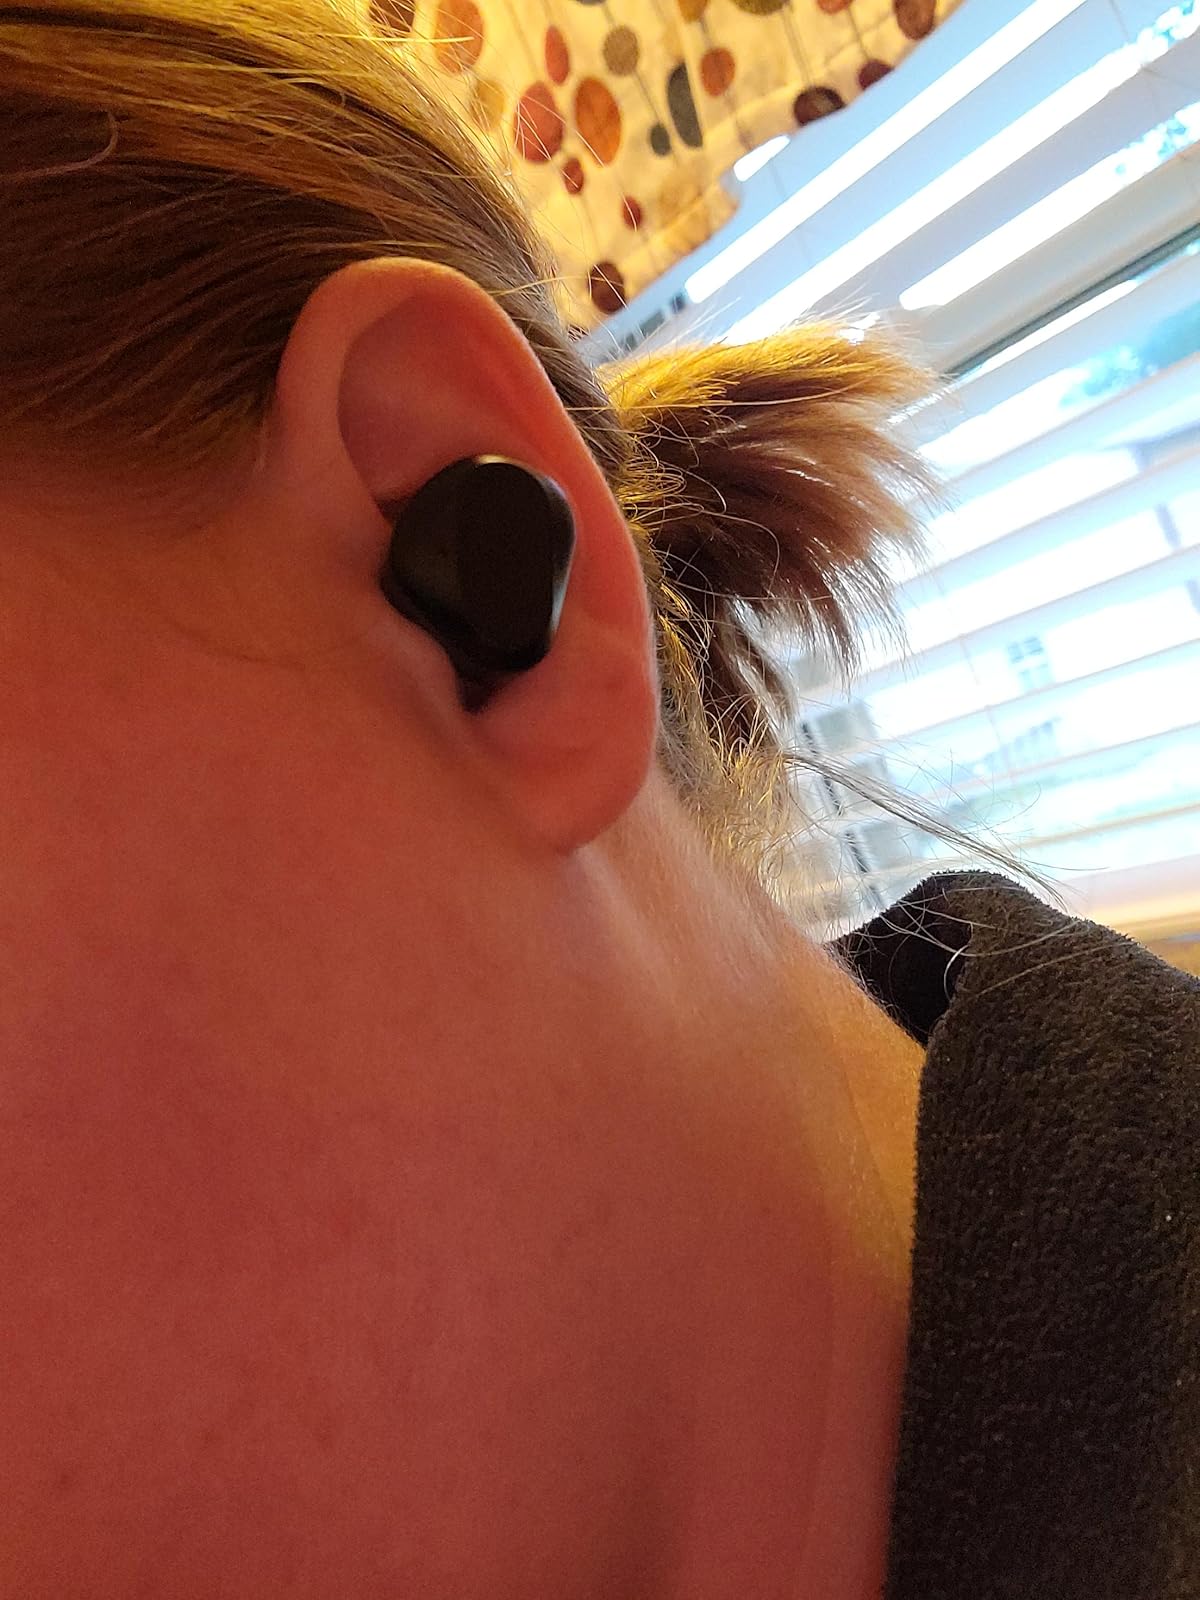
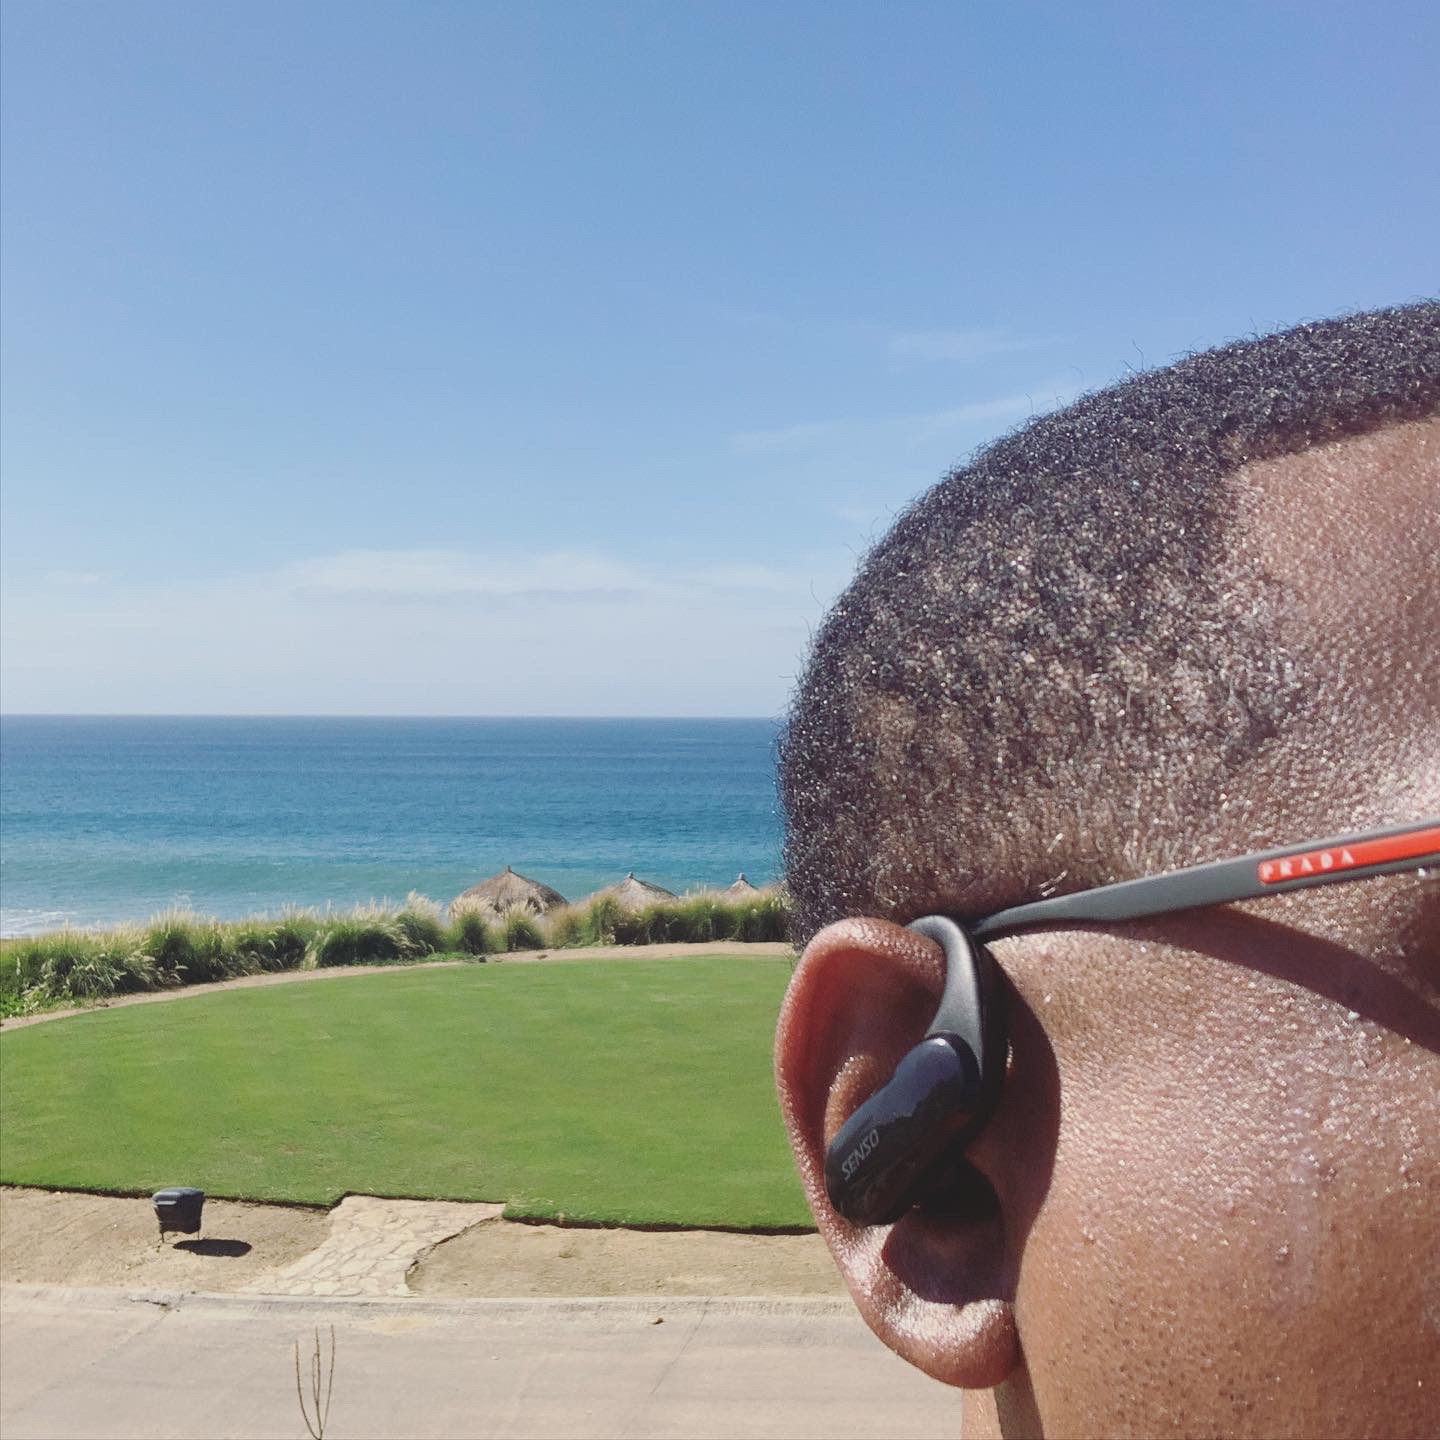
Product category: earbuds
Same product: no